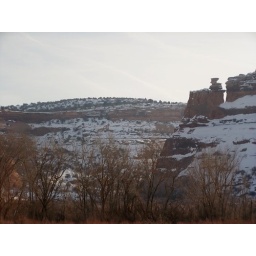
Balanced rock in Arches National park can be seen from the south side of the train around Thompson Utah